Mustafa Kemal Atatürk

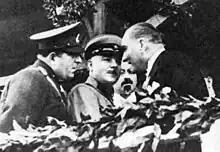
Exchanges on the concept of a Balkan Federation during the visit of Voroshilov, a vision of Atatürk's which was never achieved

In keeping with the Islamic practice of sex segregation, Ottoman practice discouraged social interaction between men and women. Mustafa Kemal began developing social reforms to address this issue very early, as was evident in his personal journal. He and his staff discussed issues such as abolishing the veiling of women and integrating women into the outside world. His plans to surmount the task were written in his journal in November 1915: